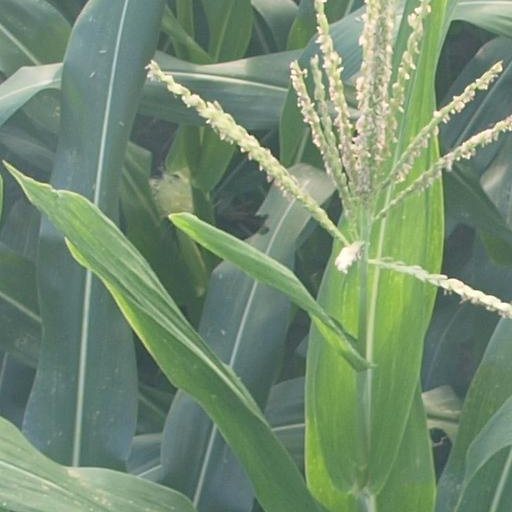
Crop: maize; corn